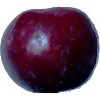
Label: Plum 2